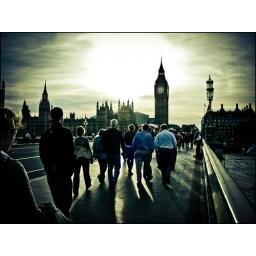
Sunset over Westminster bridge as everyone heads home from work.